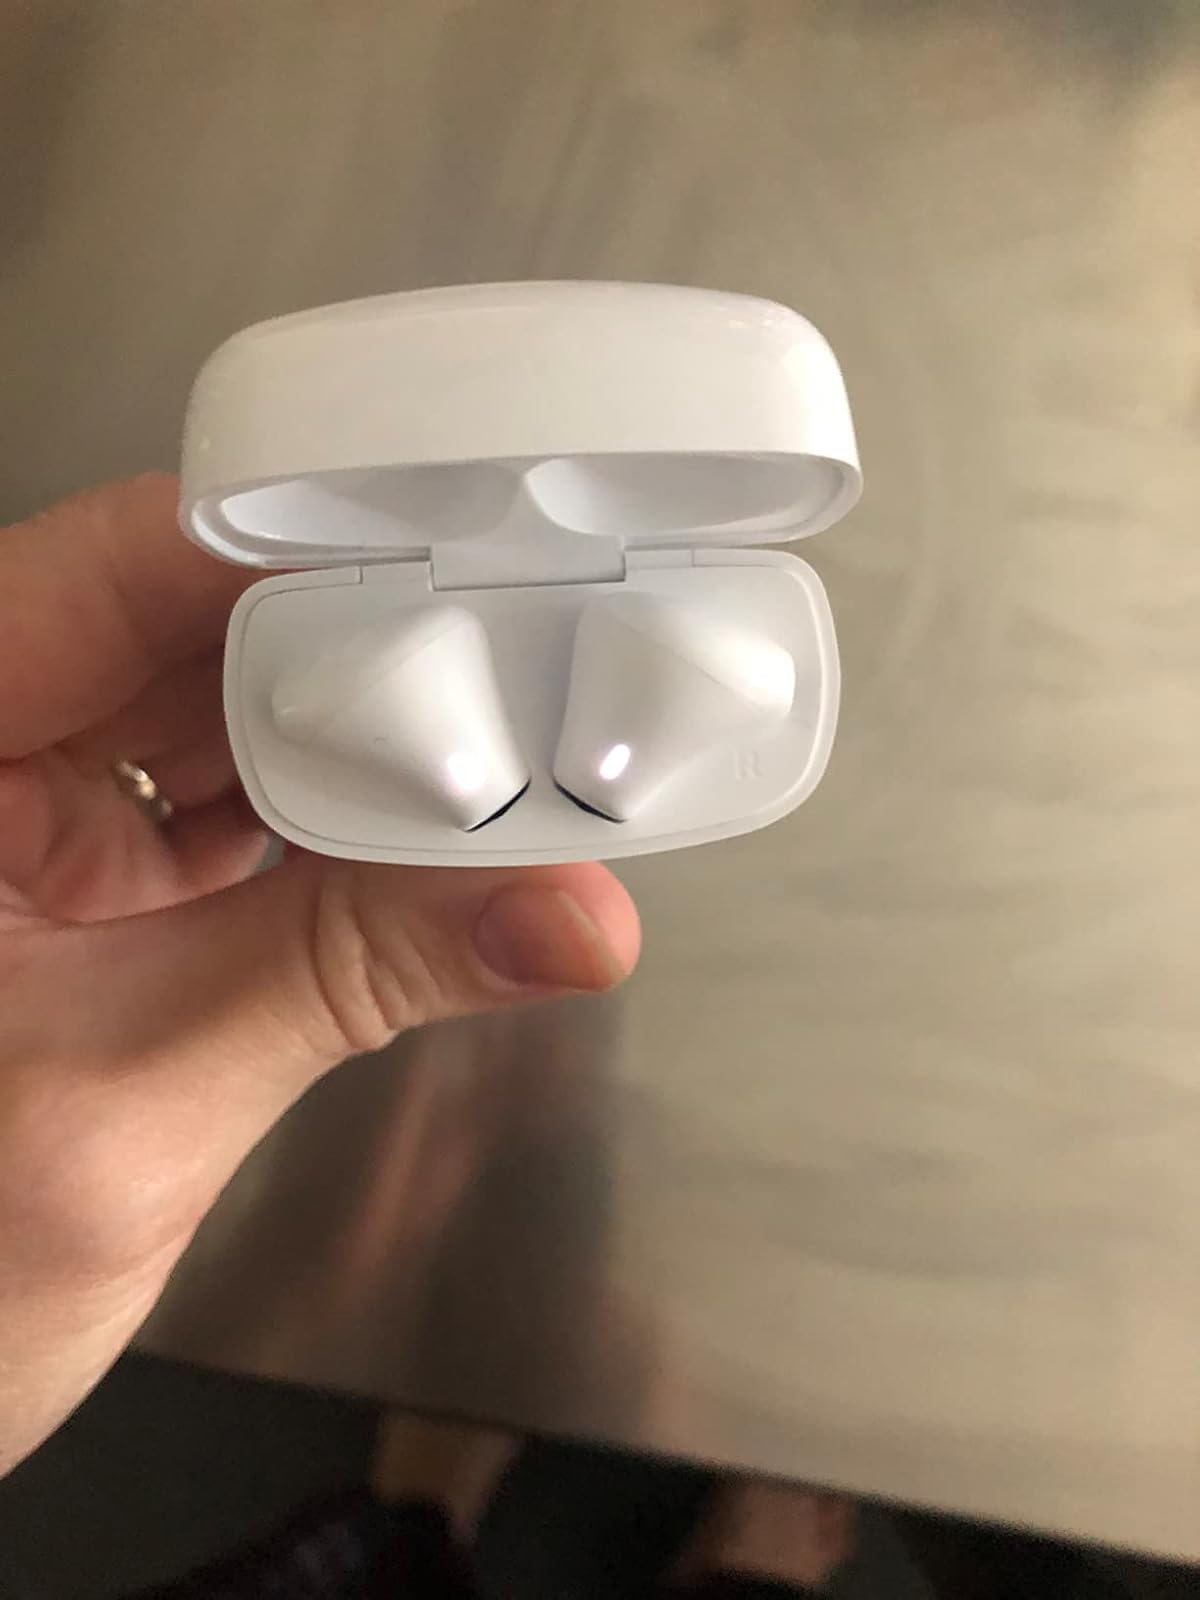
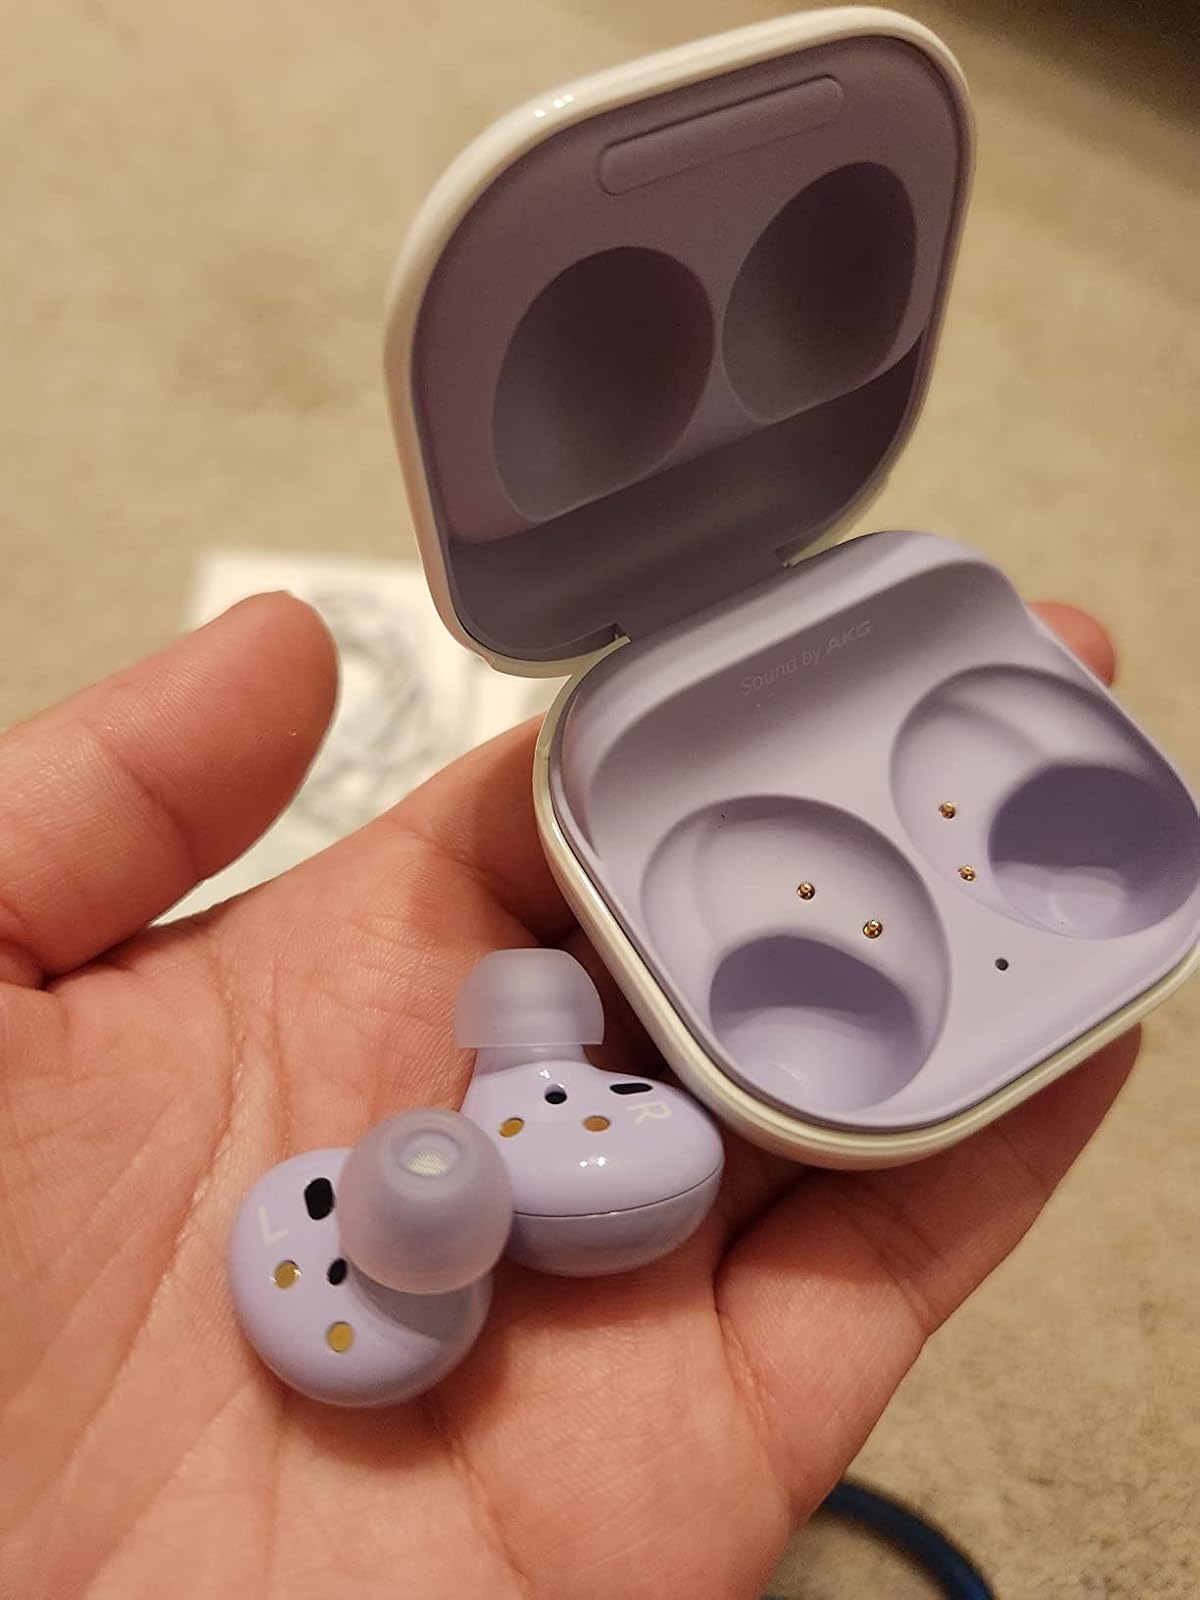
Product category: earbuds
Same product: no